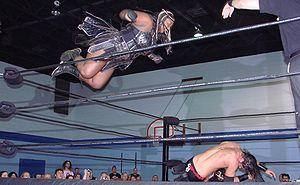
Kia Stevens, plus connue sous le nom de Awesome Kong est une catcheuse et actrice américaine.